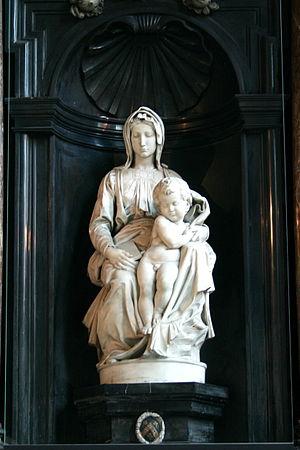
La Vierge à l'Enfant dans l'église Notre-Dame à Bruges par Michel Ange (début du XVIe siècle).